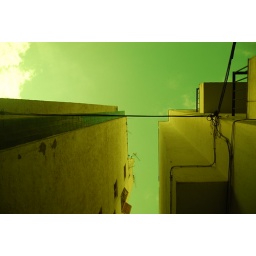
A shot of the buildings and sky above me, one of my favorite photos so far :)